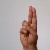
The image shows a hand gesture representing the letter 'U' in Indian Sign Language.